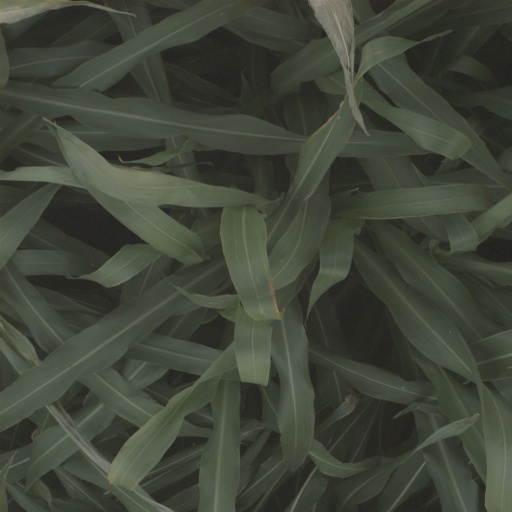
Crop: sorghum